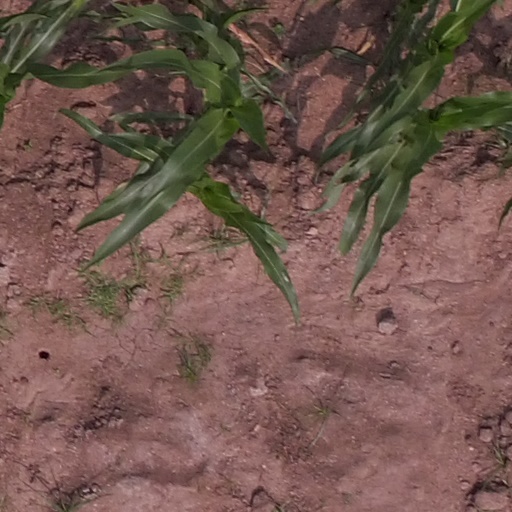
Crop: maize; corn